Richard Moynan

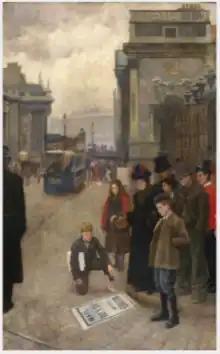
'The Death Of The Queen' 1902

Richard Thomas Moynan (27 April 1856 – 10 April 1906) was an Irish painter. Moynan was born in Dublin and studied there at the Metropolitan School.